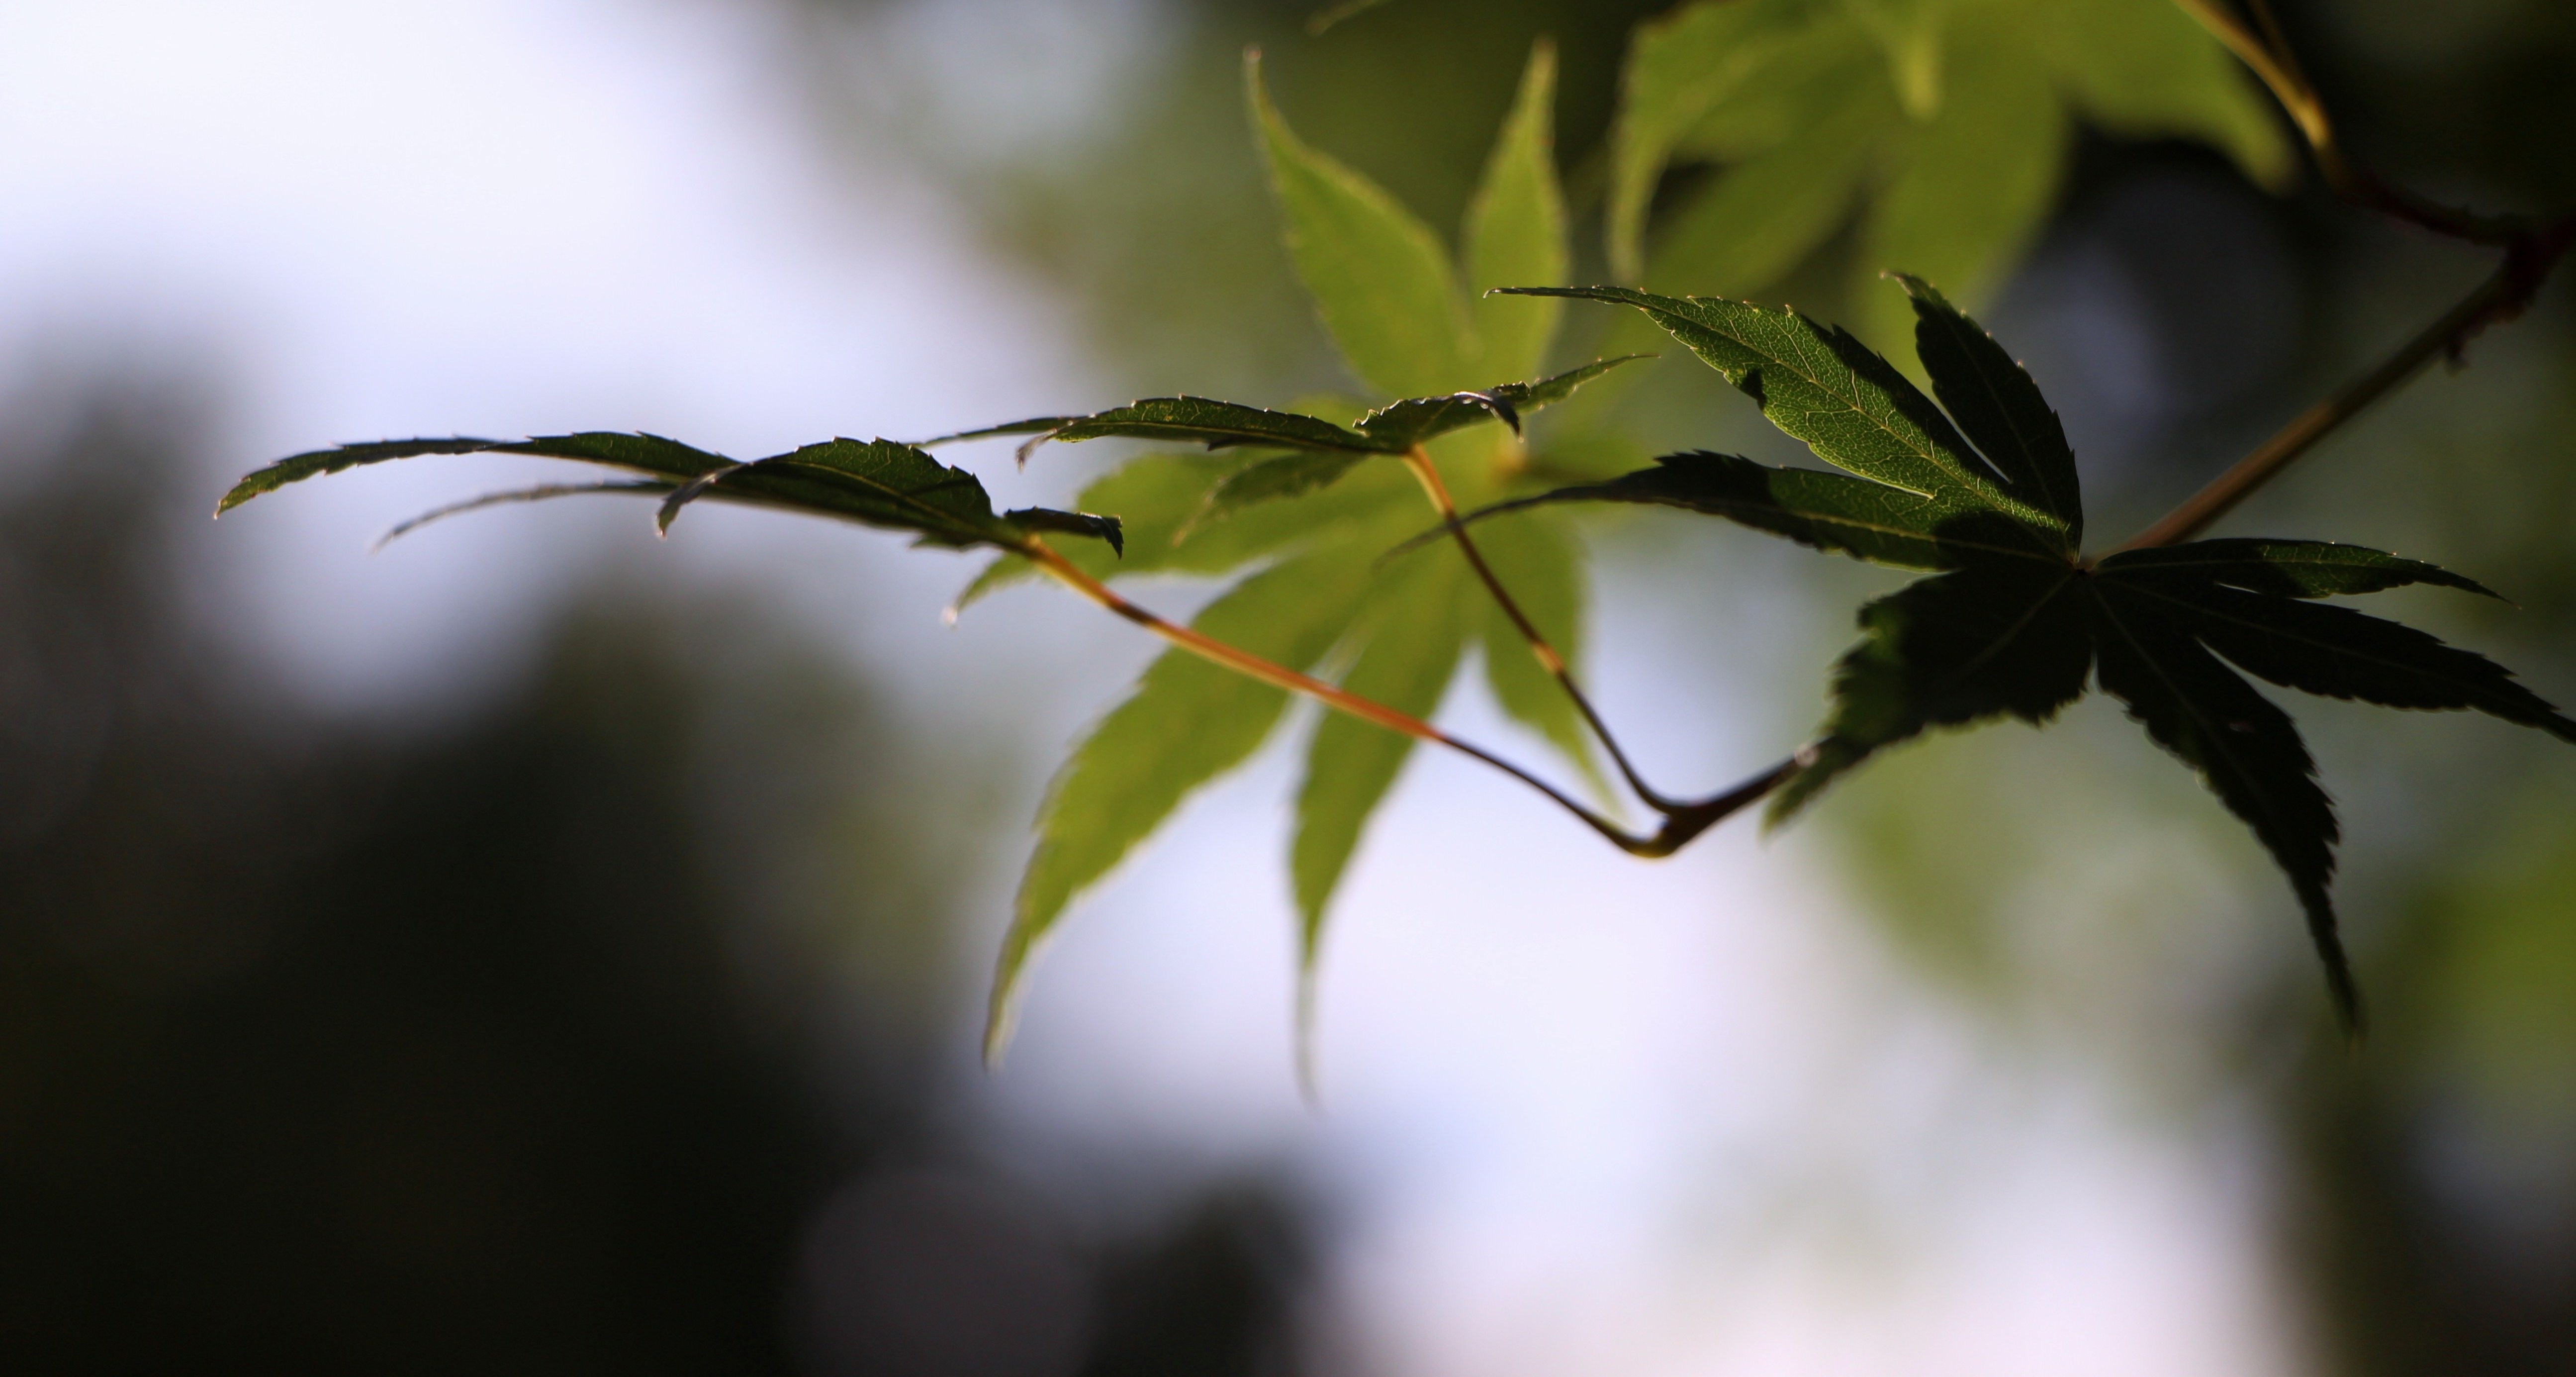
landscape, tree, nature, forest, branch, blossom, light, plant, sunlight, leaf, flower, flying, environment, green, autumn, botany, flora, season, plants, maple tree, twig, close up, shrub, passion, afternoon, eventide, macro photography, flowering plant, plant stem, woody plant, land plant